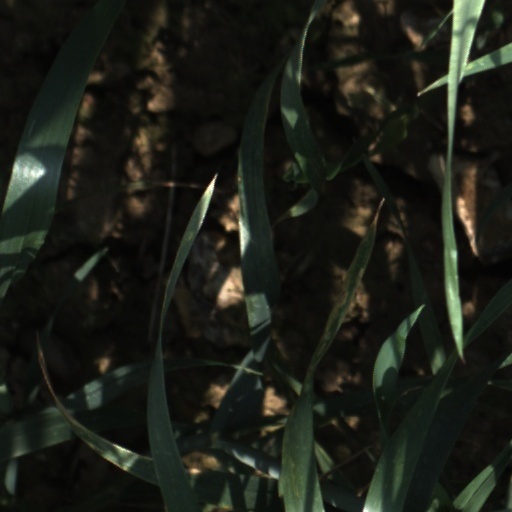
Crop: wheat